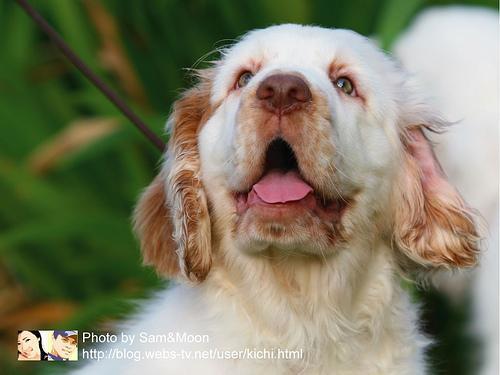
clumber